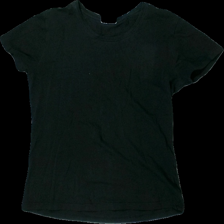
View: front
Type: T-shirt
Category: Men
Brand: Not in the list
Brand text on label: clique
Colors: White, Black
Material: 80% cotton 20% elastane
Pattern: Logo print
Cut: Regular
Size: XL
Season: All
Holes: Major
Damage: hål
Damage location: bottom center
Damage 2: hål
Damage 2 location: bottom left
Price range: <50
Recommended usage: Export
Description: svart t-shirt med reklam logga bak och flera hål fram